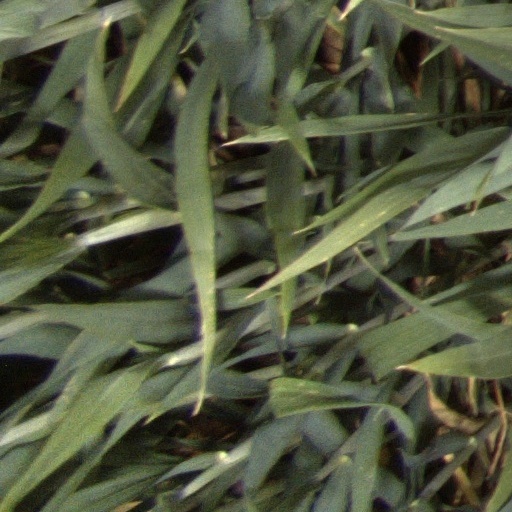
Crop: wheat